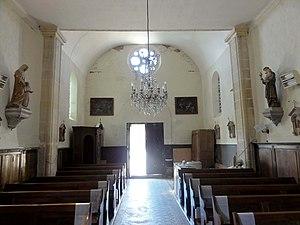
Intérieur de l'église - voir titre.
L'église Saint-Lucien est une église catholique paroissiale située à Warluis, dans l'Oise, en France. Elle réunit une nef unique du XIᵉ siècle, simple salle rectangulaire, à un élégant clocher roman du premier tiers du XIIᵉ siècle, situé au sud de la dernière travée de la nef, et un transept et une abside du début du XVIIᵉ siècle. Ces parties orientales constituent un modeste ensemble d'un pur style gothique flamboyant, en décalage total avec l'architecture de la Renaissance tardive qui règne à la période de construction. En 1866, la nef fut prolongée d'une travée vers l'ouest, et l'édifice se développe ainsi tout en longueur. Il possède une série de vitraux intéressants du XIXᵉ siècle, et également une verrière du début du XVIᵉ siècle classée monument historique. L'église Saint-Lucien fut inscrite au titre des monuments historiques par arrêté du 25 juin 1986, et est aujourd'hui affiliée à la paroisse « Frédéric Ozanam » de Beauvais-Sud. Les messes dominicales y sont célébrées les dimanches des mois pairs, sauf en août, à 9 h 30.